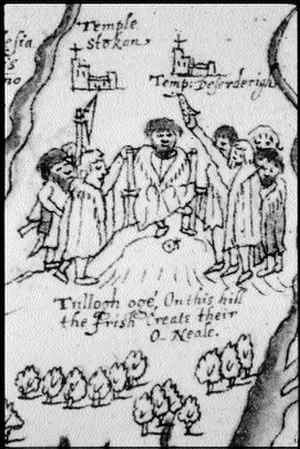
David Iᵉʳ, ou Dabíd mac Maíl Choluim, Daibhidh I mac [Mhaoil] Chaluim en gaélique, est prince de Cumbria de 1113 à 1124, puis roi d'Écosse de 1124 à sa mort. Fils cadet de Malcolm III et sainte Marguerite d'Écosse, David passe la majeure partie de son enfance en Écosse, mais est envoyé en Angleterre pour sa protection à partir de 1093. Pendant qu'en Écosse une guerre de succession fait rage, il rejoint la maison du futur Henri Iᵉʳ d'Angleterre, où il s'imprègne de la culture anglo-normande.